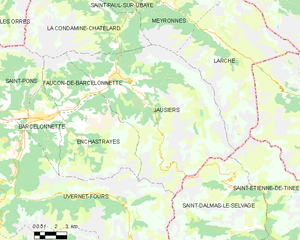
Jausiers
Kort over kommunen
Kort over kommunen
Jausiers er en fransk kommune i regionen Provence-Alpes-Côte d'Azur i departementet Alpes-de-Haute-Provence. Kommunen ligger ved floden Ubaye.